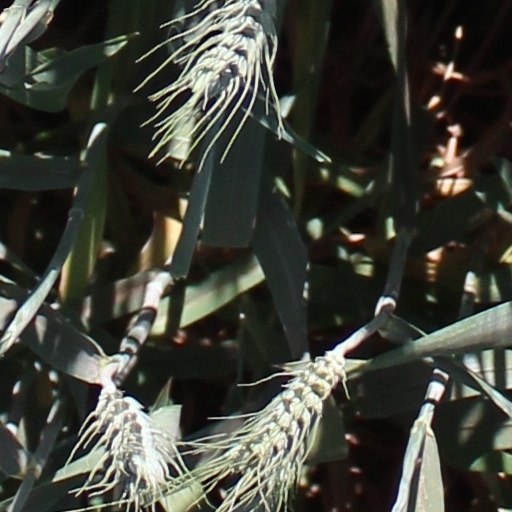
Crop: wheat